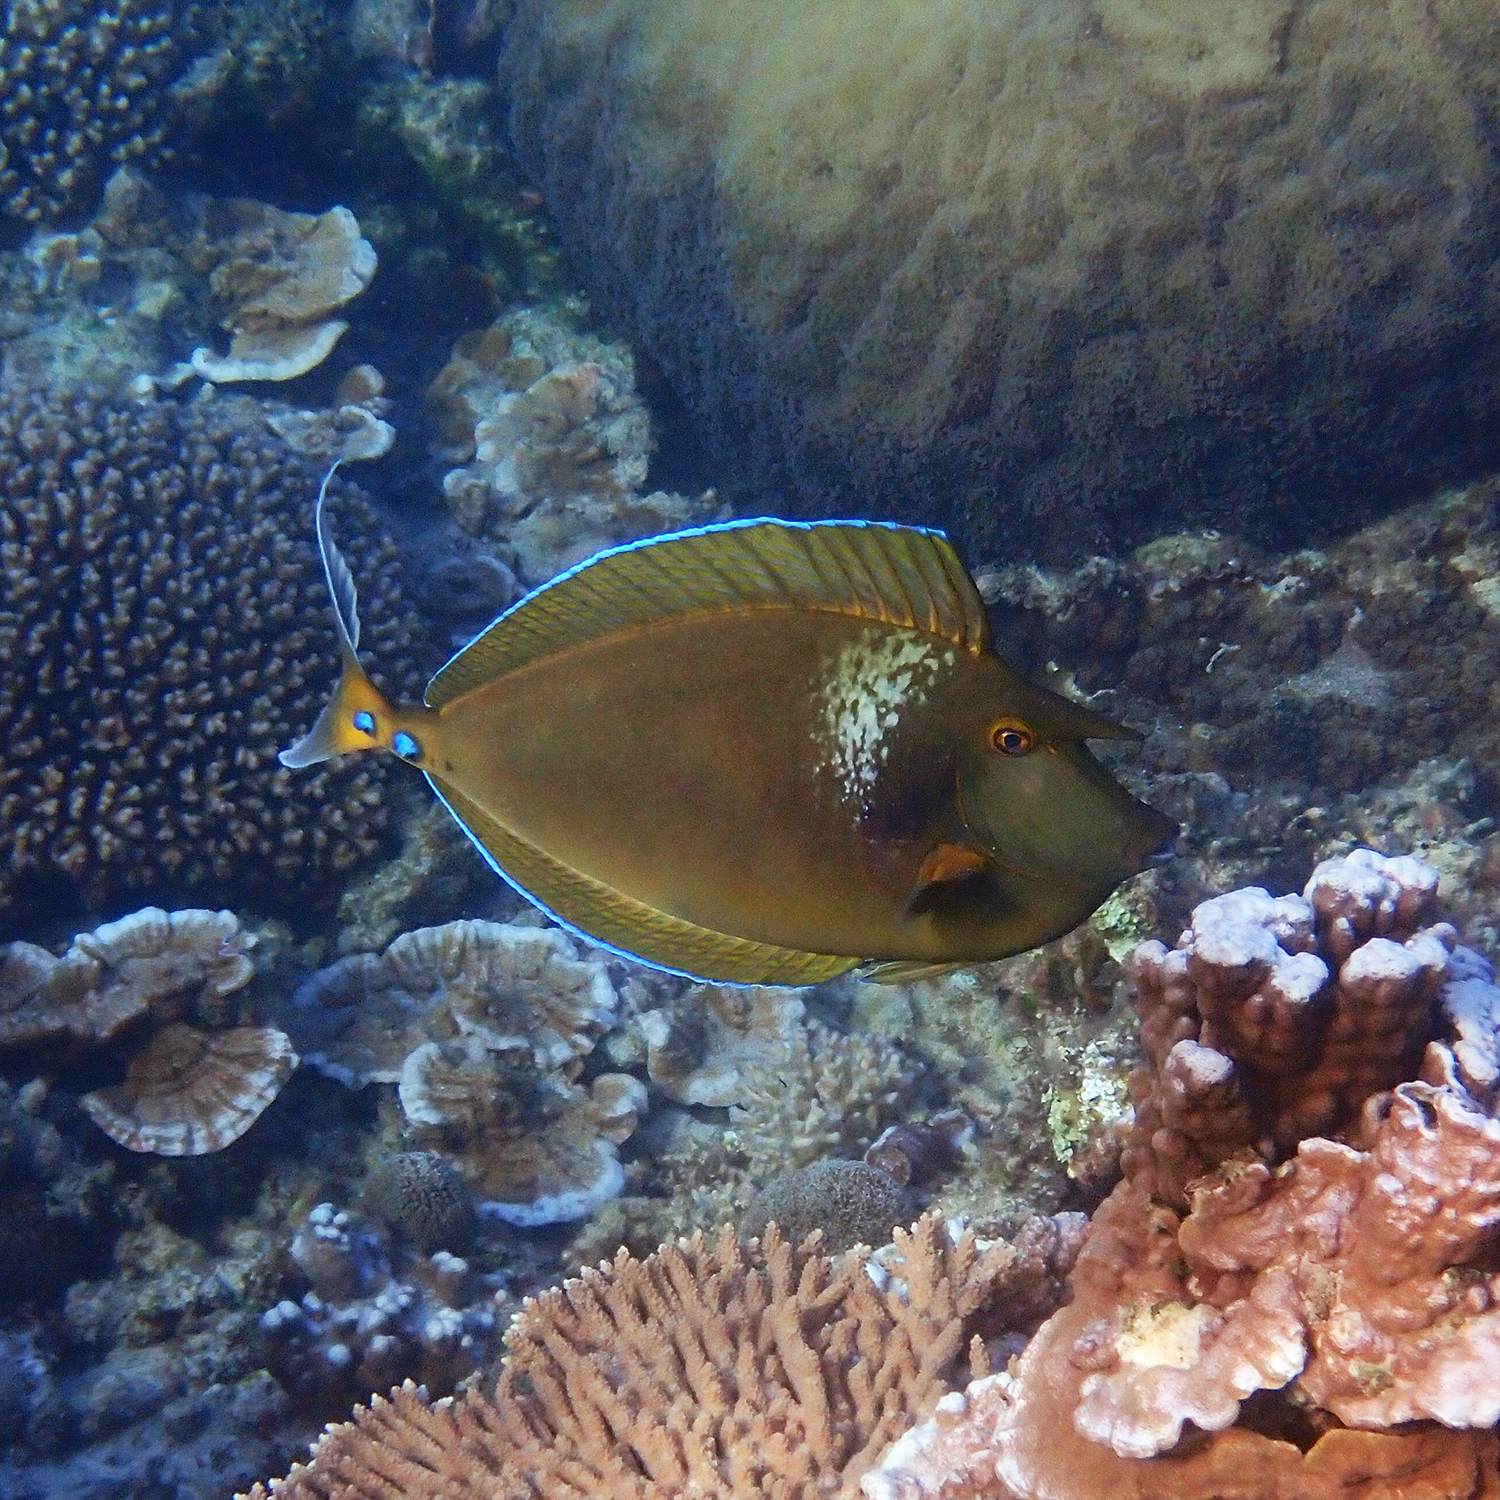
Naso unicornis (Bluespine Unicornfish)